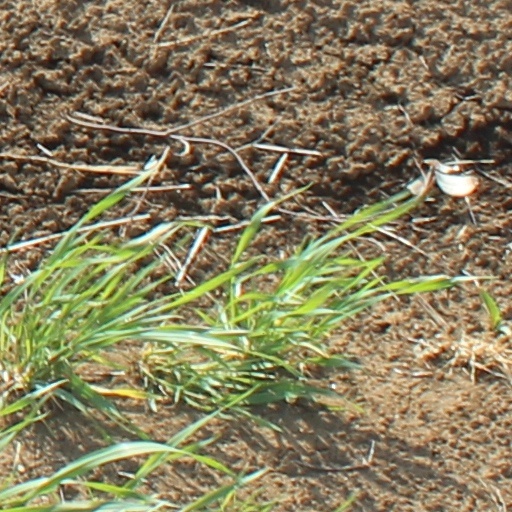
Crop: wheat